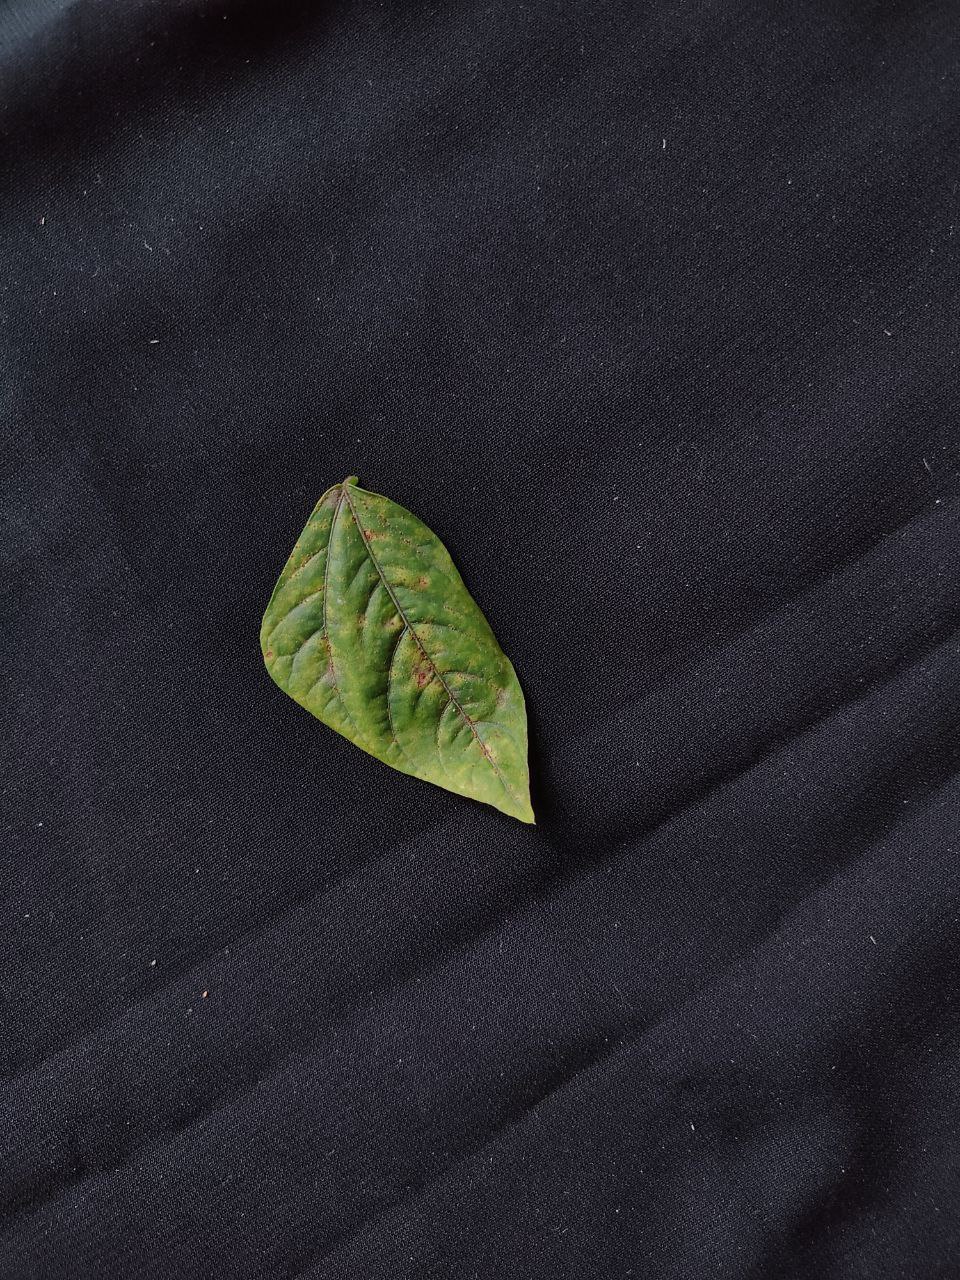
Crop: cowpea
Leaf condition: Septoria leaf spot